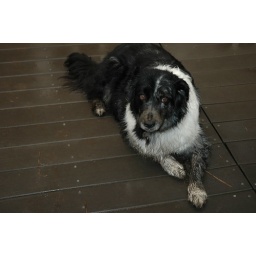
That's what happens when you use the dog door in a rainstorm.